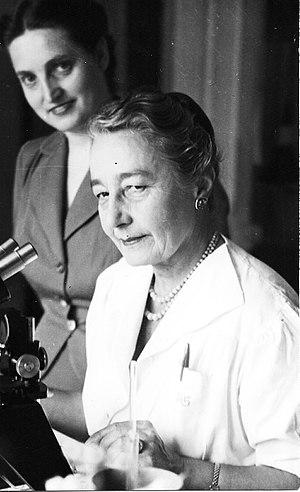
Hélène Sparrow est une pionnière du monde de la santé publique, une médecin et une microbiologiste polonaise naturalisée française. Elle est remarquée pour son travail sur le contrôle du typhus en Pologne après la Première Guerre mondiale, puis menant des programmes nationaux de vaccination contre la diphtérie, la scarlatine, la fièvre pourprée et la fièvre récurrente en Pologne et en Tunisie dans les années 1960.